Paraná (state)

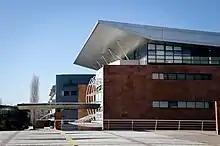
Positivo University

According to the Köppen climate classification, the north and west of the state, and the east coast, is of the "Cfa" climate type, with the remainder being "Cfb". An alternative analysis using the ECMWF model indicates that the "Aw" and "Cwa" Köppen types appear in the north. The northern part of the state is the convergence point between the Tropical Atlantic and Equatorial Continental air masses.